James Rosen (journalist)

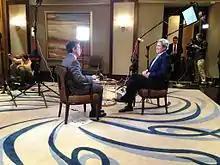
Rosen and John Kerry in 2013

James Samuel Rosen (born September 2, 1968) is an American journalist, television correspondent, and author, who is a former Washington, D.C. correspondent for the Fox News Channel.